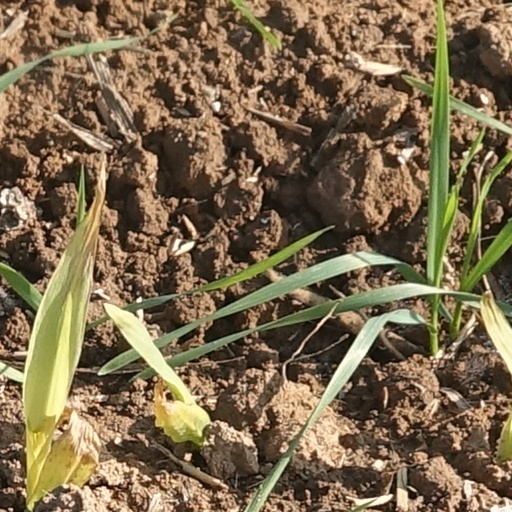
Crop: wheat